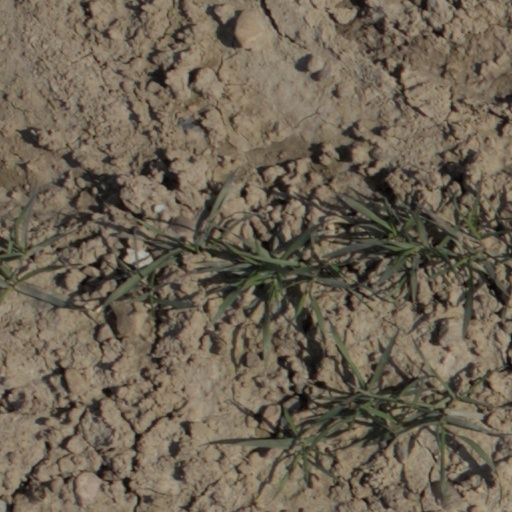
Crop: wheat